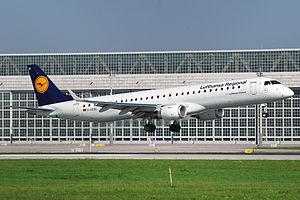
L'aéroport Franz-Josef-Strauß de Munich se situe à 28 km au nord de la capitale bavaroise.